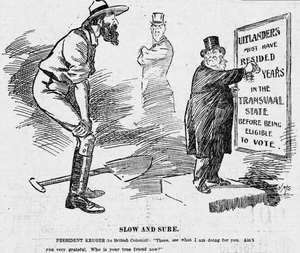
Stephanus Johannes Paulus « Paul » Kruger est un chef militaire, un homme politique et un chef d'État boer qui fut président de la République sud-africaine de 1883 à 1902. Généralement surnommé Oom Paul ou encore Mamelodi, il a représenté l'incarnation du nationalisme boer en lutte contre le Royaume-Uni durant la seconde guerre des Boers entre 1899 et 1902.
Le terme uitlander, un mot afrikaans signifiant « étranger », fut utilisé pour désigner les travailleurs émigrants au cours de l'exploitation des mines d'or, notamment celles du Witwatersrand, au Transvaal, en Afrique du Sud, à la fin du XIXᵉ siècle.